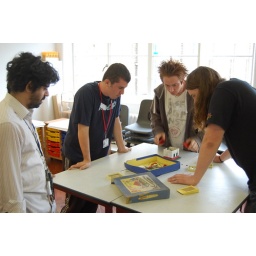
Teamwork in the Bayko house building task.